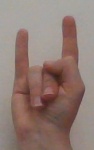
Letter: la